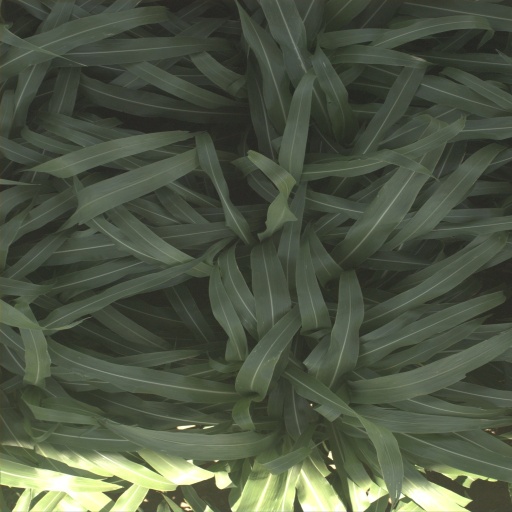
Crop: sorghum